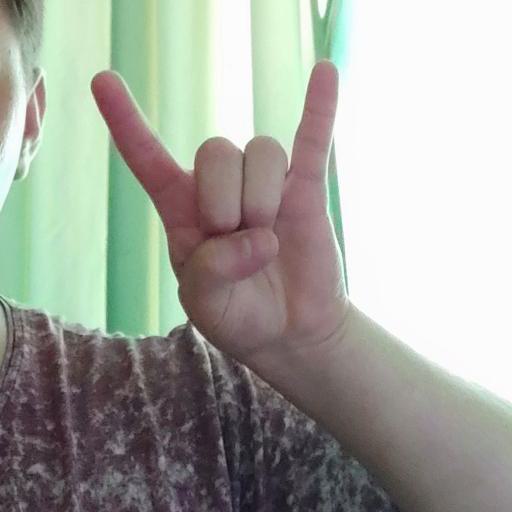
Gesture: rock